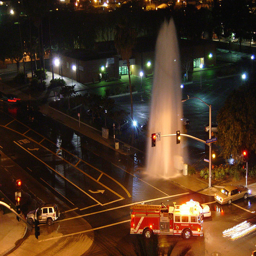
A fire engine parked on a street next to geyser of water.
Someone hit a fire hydrant and water is shooting in the air.
Two cars and a fire truck near water spewing up.
A fire truck responding to a hydrant spewing water.
A red fire track during the night with bright lights on it.